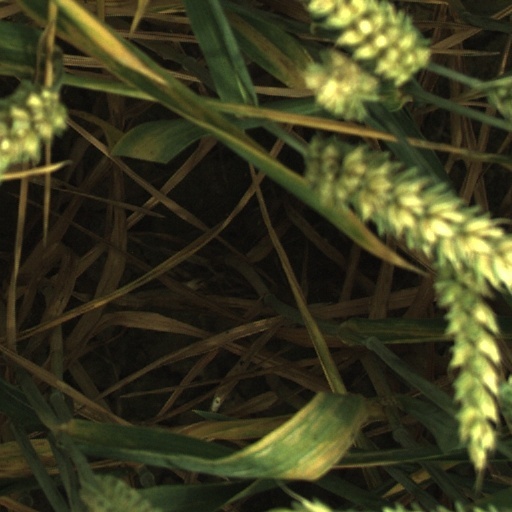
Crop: wheat